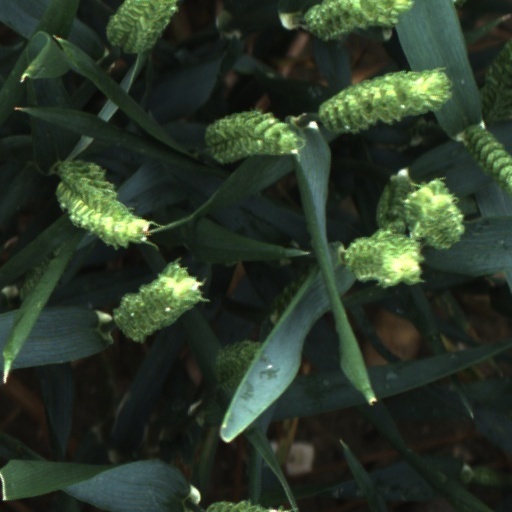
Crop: wheat